Bowers Corner

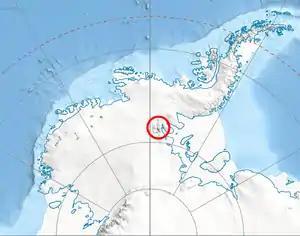
Location of Sentinel Range in Western Antarctica.

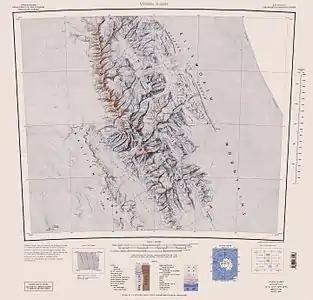
Central and southern Sentinel Range map.

Bowers Corner is a peak located southeast of Lishness Peak in Owen Ridge, the extreme south end of the main ridge of Sentinel Range in Ellsworth Mountains. The feature stands at the eastern side of the terminus of Nimitz Glacier where it bends, or makes a corner, on joining Minnesota Glacier. It was first mapped by the United States Geological Survey from surveys and from U.S. Navy air photos, 1957–59, and named by the Advisory Committee on Antarctic Names for Lieutenant Richard A. Bowers, U.S. Navy Reserve, who was in charge of the construction crew which built the IGY South Pole Station in the 1956–57 season.